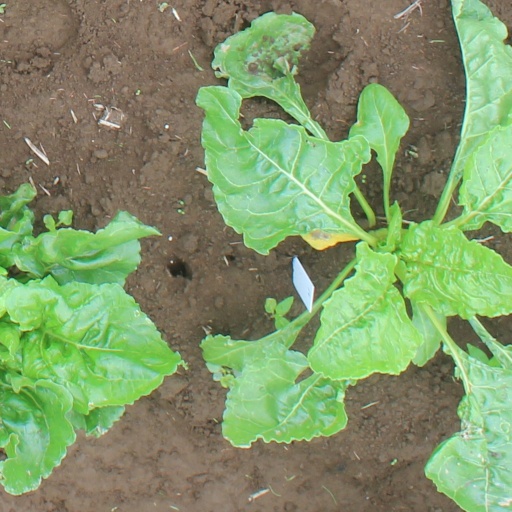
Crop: sugar beet